York Light Infantry Volunteers

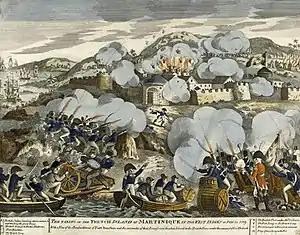
The 1809 invasion of Martinique, which the YLIV participated in

The regiment continued in its garrison role for several years, in 1807 being recorded at a strength of 650 men, still in the original ten companies. As the Caribbean campaign of 1803–1810 continued, 350 men of the unit fought in the 4th Brigade of Major-General Frederick Maitland's 2nd Division at the invasion of Martinique in 1809. The division landed at Sainte-Luce on 30 January, meeting no resistance as they reached Lamentin on 2 February. They then arrived at the heavily defended Fort Desaix a day later, entrenching nearby to cover a possible landing place. On 5 February the division moved on to the capital Fort-de-France, participating in its siege. The French surrendered on 24 February. Later in the year the regiment served onboard Royal Navy warships as part of the blockading fleet operating off Guadeloupe.